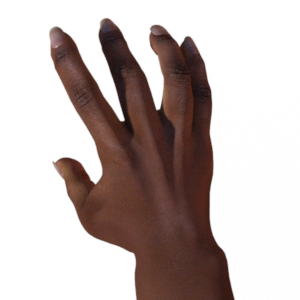
Label: paper